Eaton's Ninth Floor Restaurant

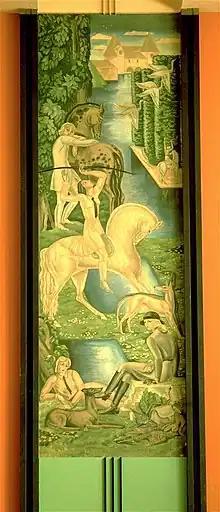
Mural by Natasha Carlu

In March 2023, Ivanhoe Cambridge, the owner of the Eaton Centre, announced the reopening of the iconic ninth floor by the end of the year. The heritage conservation firm, EVOQ Architecture, carried out the work to ensure the preservation of its heritage, while bringing it up to current standards. It was announced the re-imagined space would offer a restaurant, as well as a venue for shows and private events that can accommodate up to 500 people.